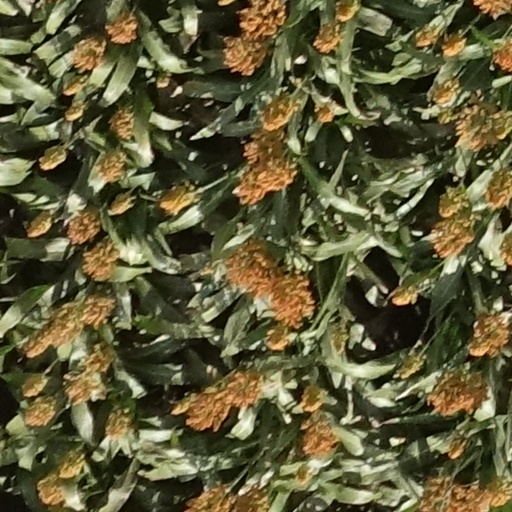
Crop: sorghum